Eastern imperial eagle

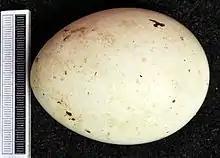
Egg, Collection Museum Wiesbaden

The size of prey taken by eastern imperial eagles can be fairly variable. Most live prey taken by eastern imperial eagles weighs less than . According to Watson (2010), the prey of imperial eagles is fairly evenly spread from up to , with a peak focus (at around 25%) on prey weighing and a mean estimated prey size of . The prefferd sized of prey can be slightly varied throughout the region. In Hungary, staple prey size was estimated at between and . By contrast, in Slovakia, maximum weight of live-caught prey was estimated at .